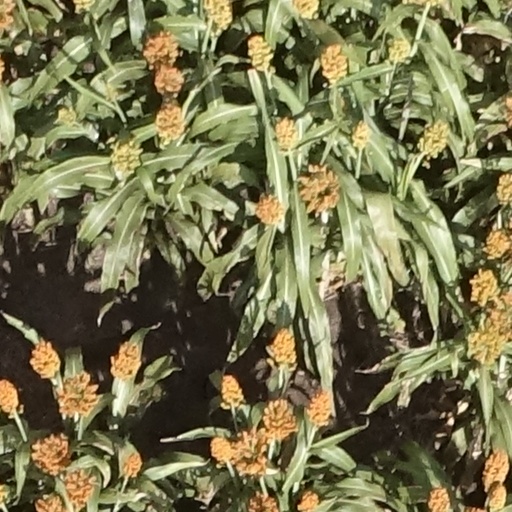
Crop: sorghum